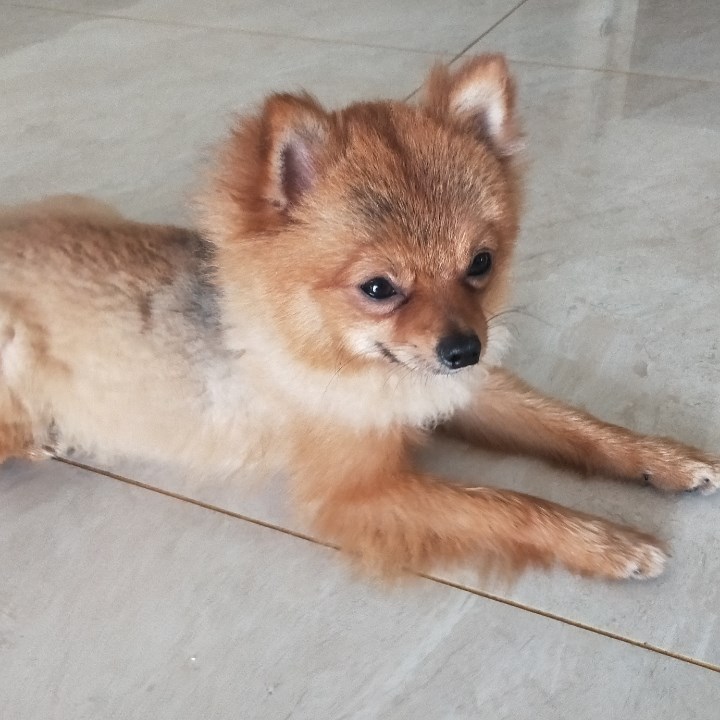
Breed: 1936-n000005-Pomeranian